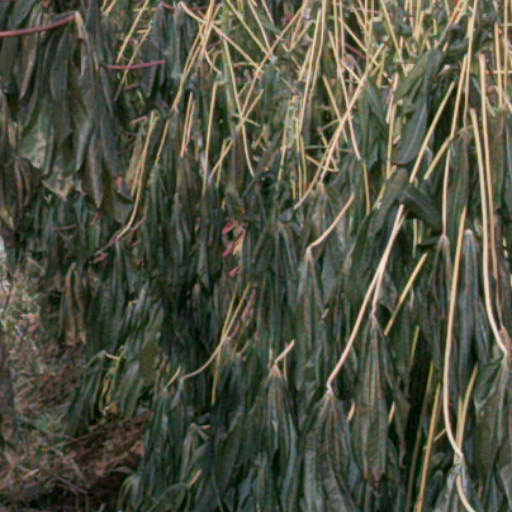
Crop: cassava